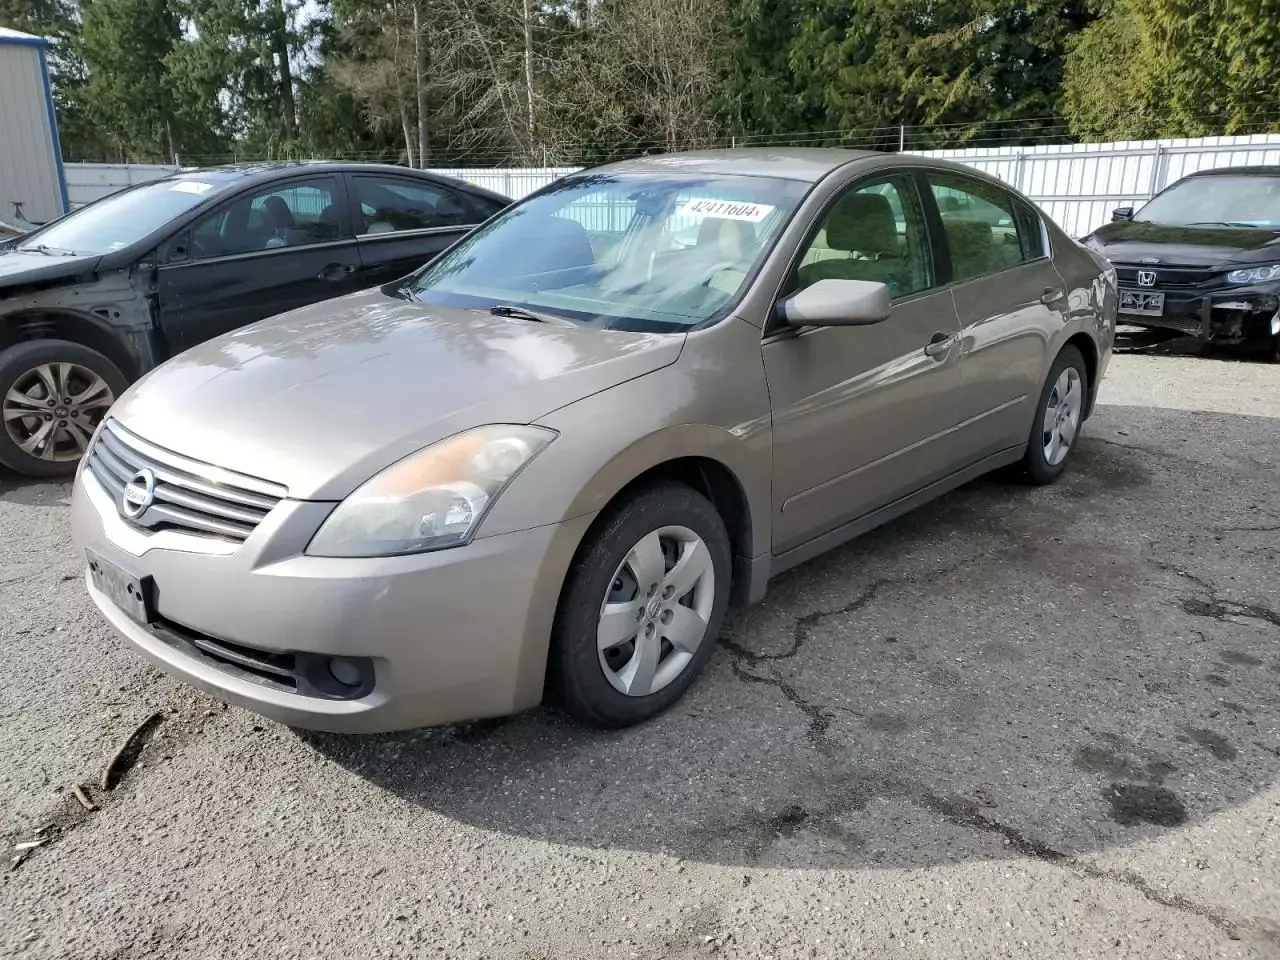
Aucun dommage détecté.
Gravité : aucun